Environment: real
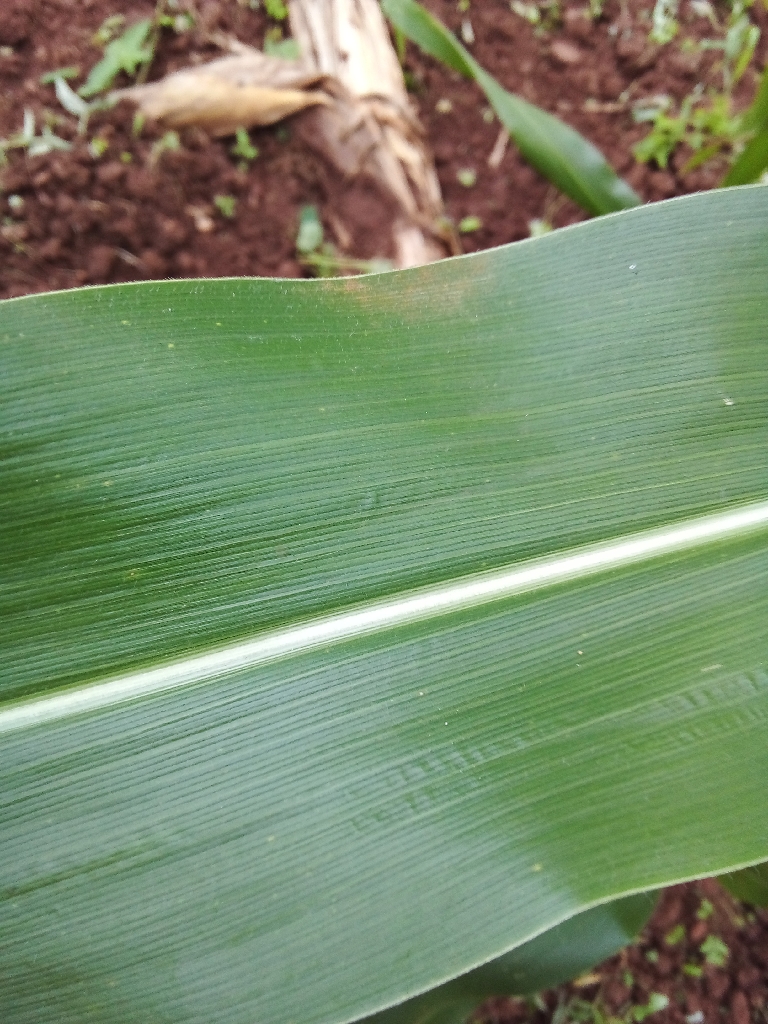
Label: healthy